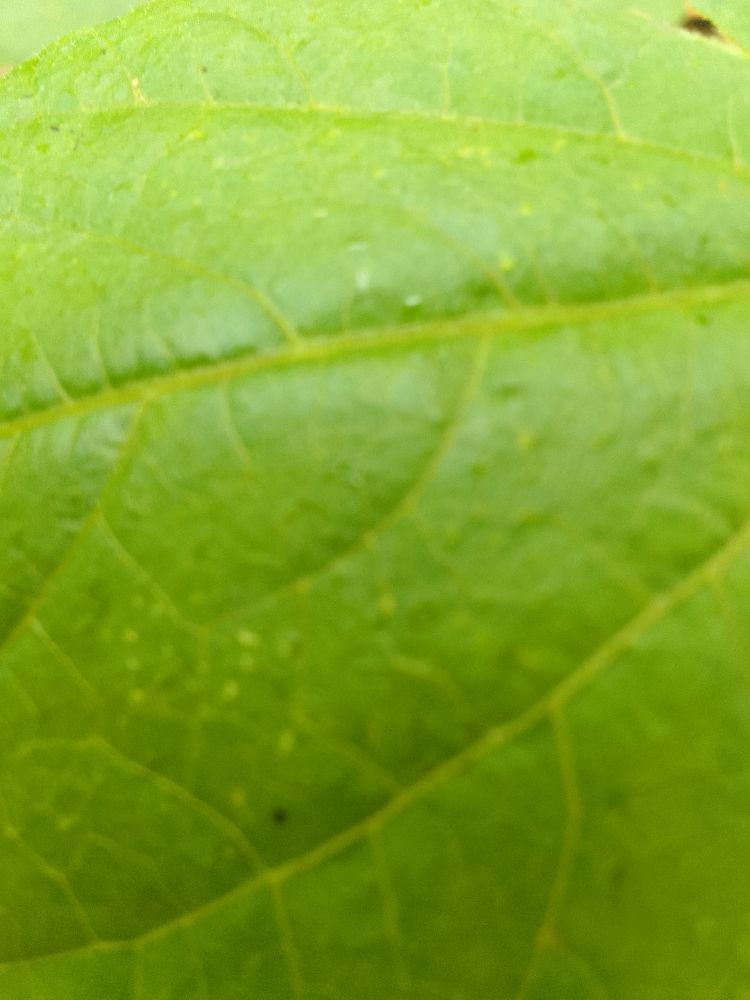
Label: healthy